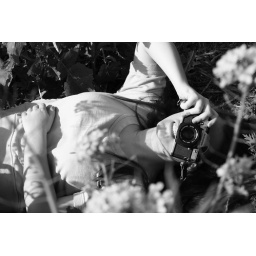
This little girl was laying down in the flowers with a camera for no apparent reason.